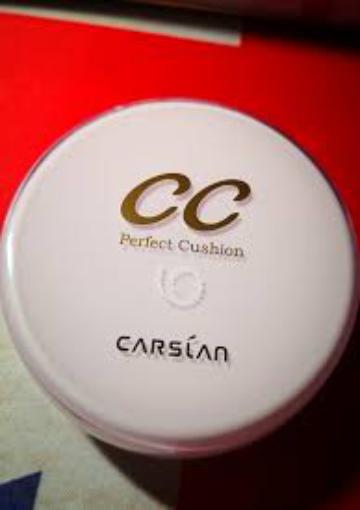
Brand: Carslan
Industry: Necessities